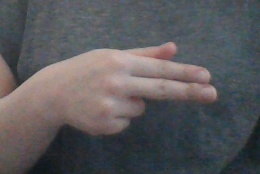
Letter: ghain